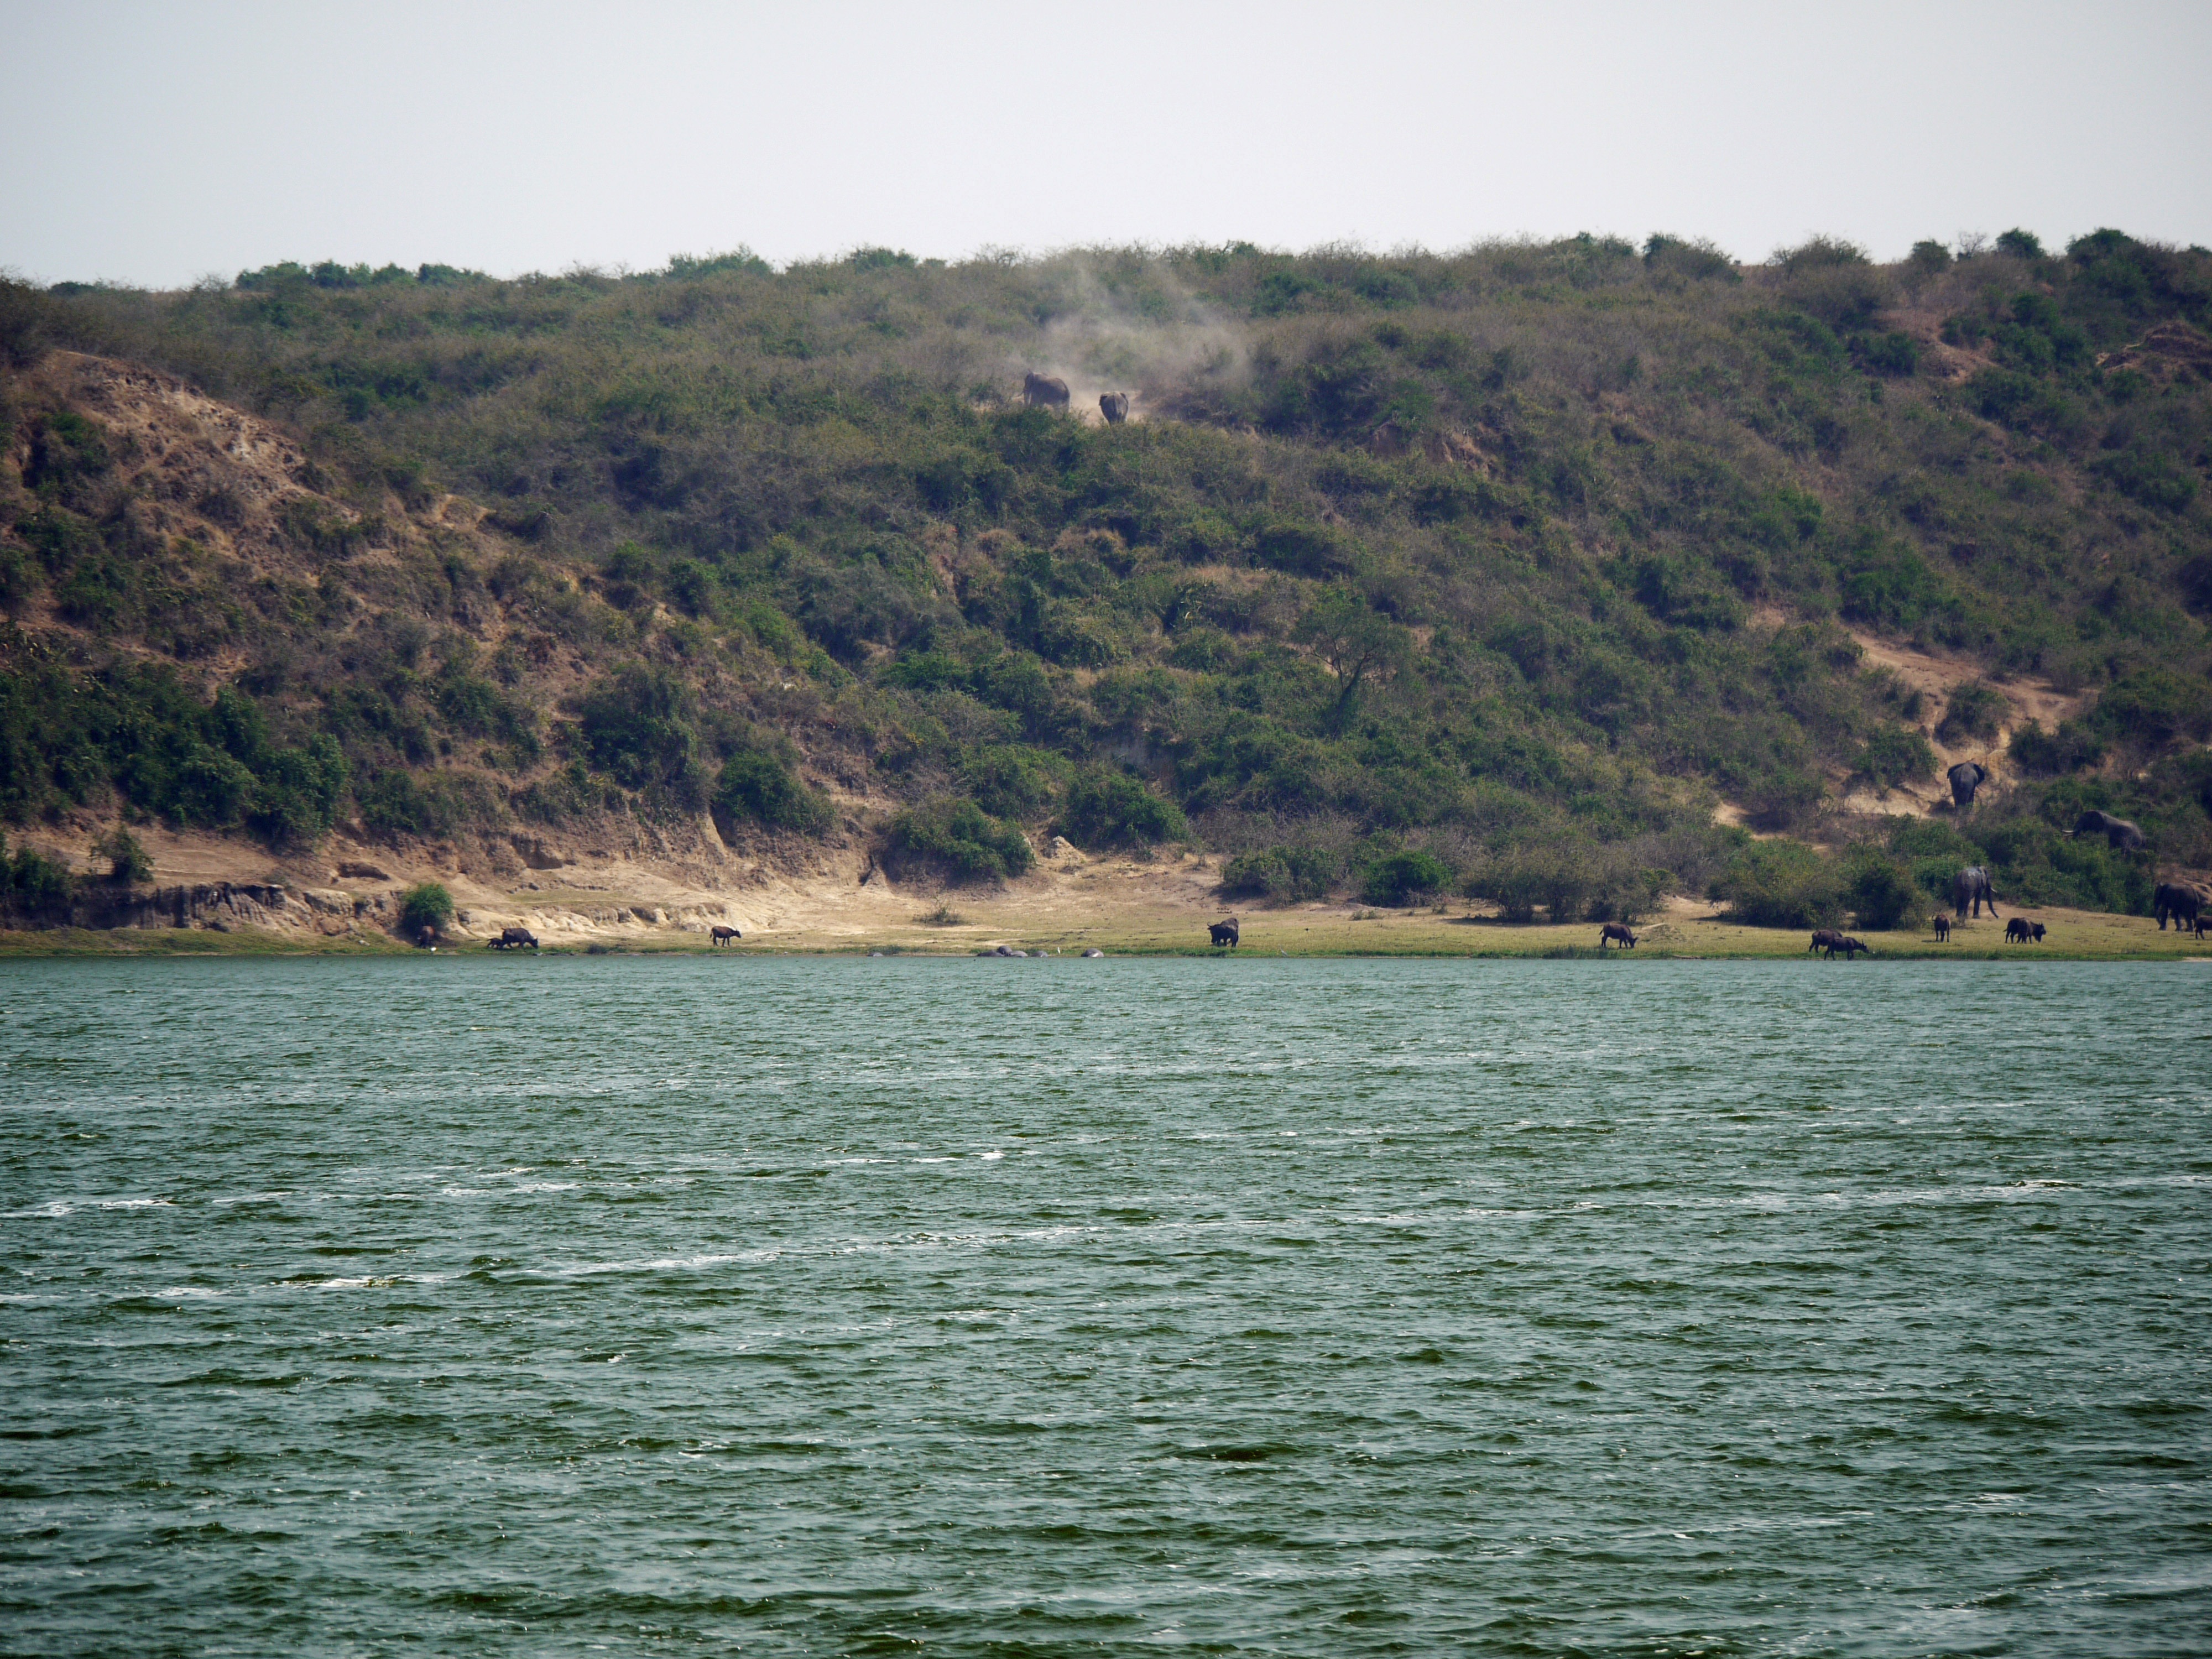
sea, coast, water, ocean, wilderness, hiking, boat, shore, lake, river, wildlife, swim, cove, green, vehicle, africa, bay, island, steep, reservoir, freedom, terrain, national park, elephant, climb, body of water, watering hole, free, savannah, boating, animals, queen, refreshment, rise, afternoon, loch, safari, buffalo, upward, herd of elephants, uganda, elizabeth, proboscis, wild animals, tusks, elephant family, african bush elephant, exhausting, kazinga channel, way back